Gabriel Boric

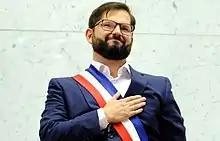
Gabriel Boric during his inauguration ceremony, on 11 March 2022

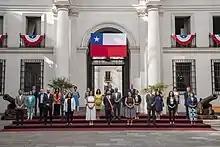
Official photograph of the first cabinet of the Boric government

In January 2022, Boric announced his cabinet, which included members from the Apruebo Dignidad and Democratic Socialism coalitions, as well as independents. Fourteen of the 24 ministers were women, making it the first cabinet in the Americas with a female majority. The cabinet also featured Chile's first openly LGBT ministers, Alexandra Benado and Marco Antonio Ávila, along with Maya Fernández, the granddaughter of former president Salvador Allende.